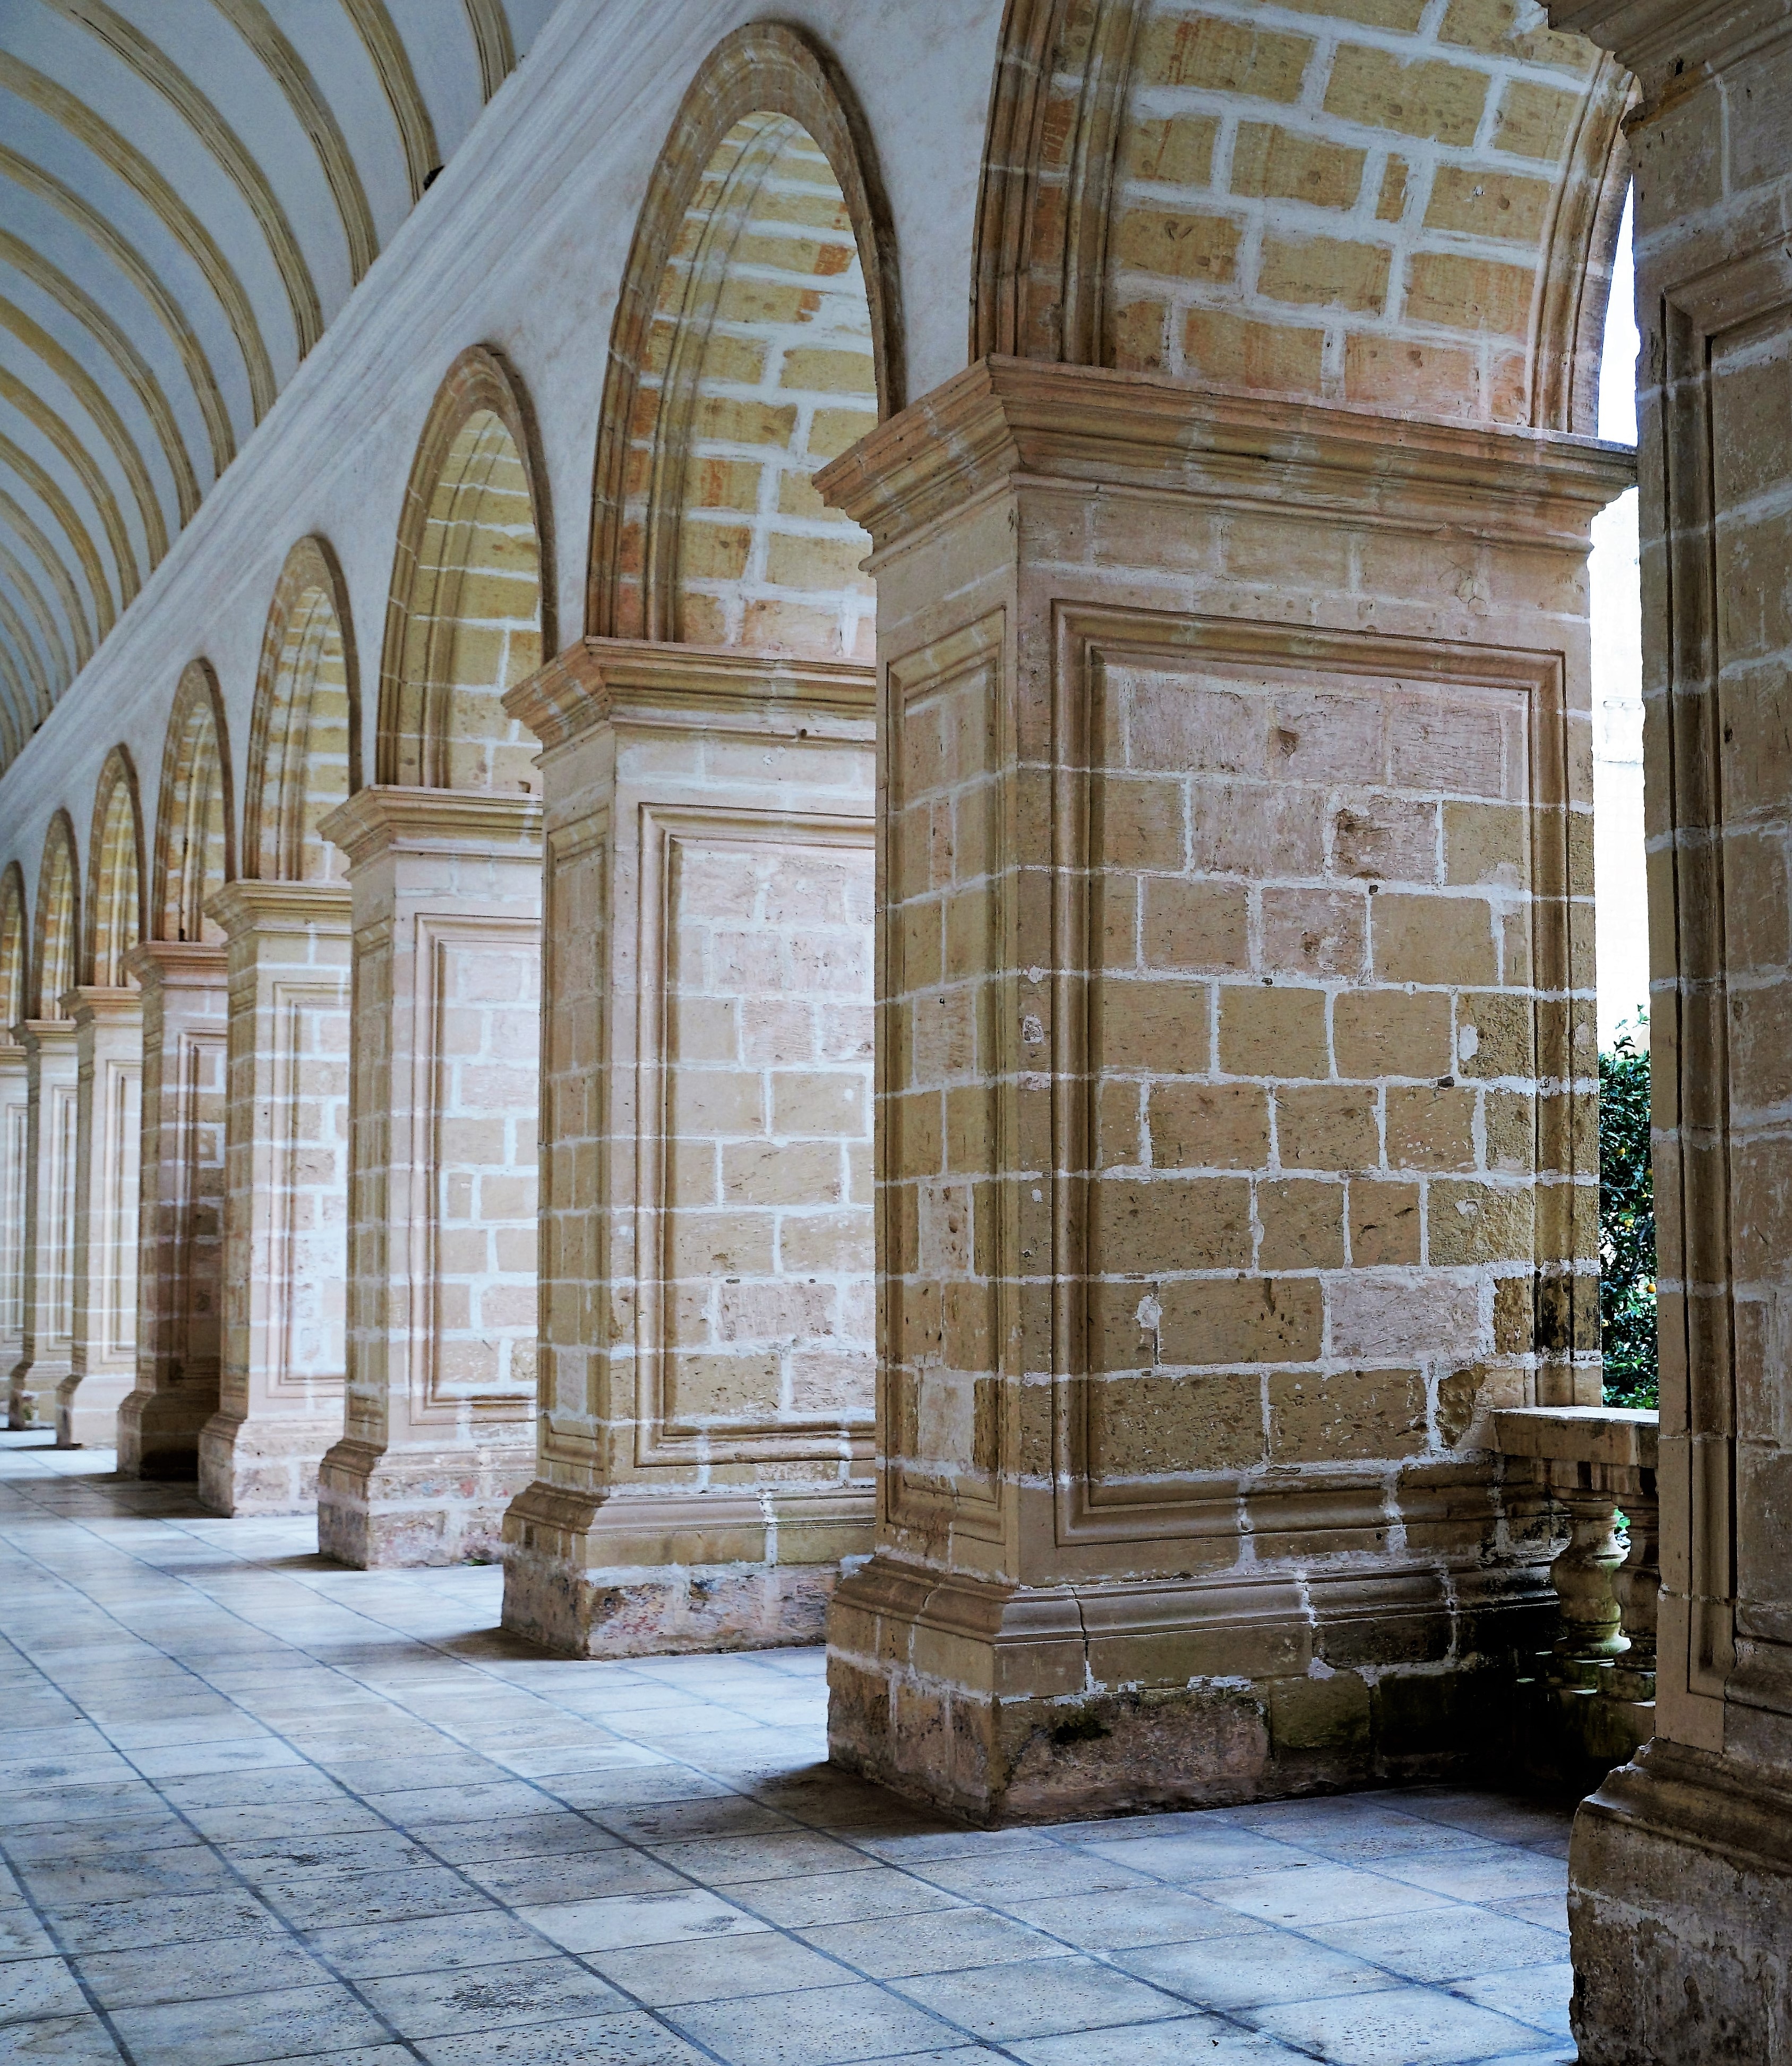
architecture, structure, wood, building, wall, arch, column, religion, facade, chapel, brick, place of worship, interior design, courtyard, monastery, series, malta, arcades, relay, game of thrones, place of pilgrimage, ancient history